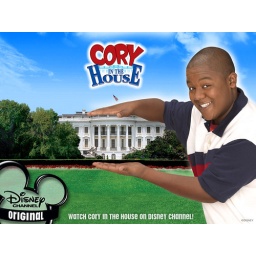
cory in the white house 2